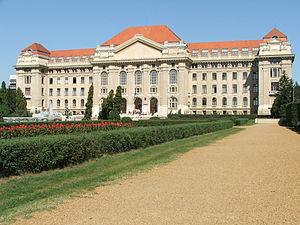
Debrecen est la deuxième plus grande localité de Hongrie. Dotée du rang du ville de droit comital, elle est la capitale du comitat de Hajdú-Bihar. Debrecen est également considérée comme un important centre calviniste.